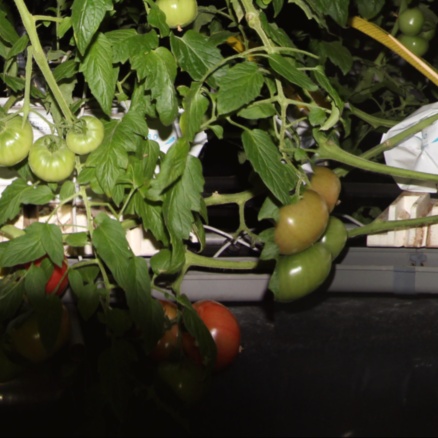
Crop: tomato